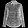
Label: Shirt